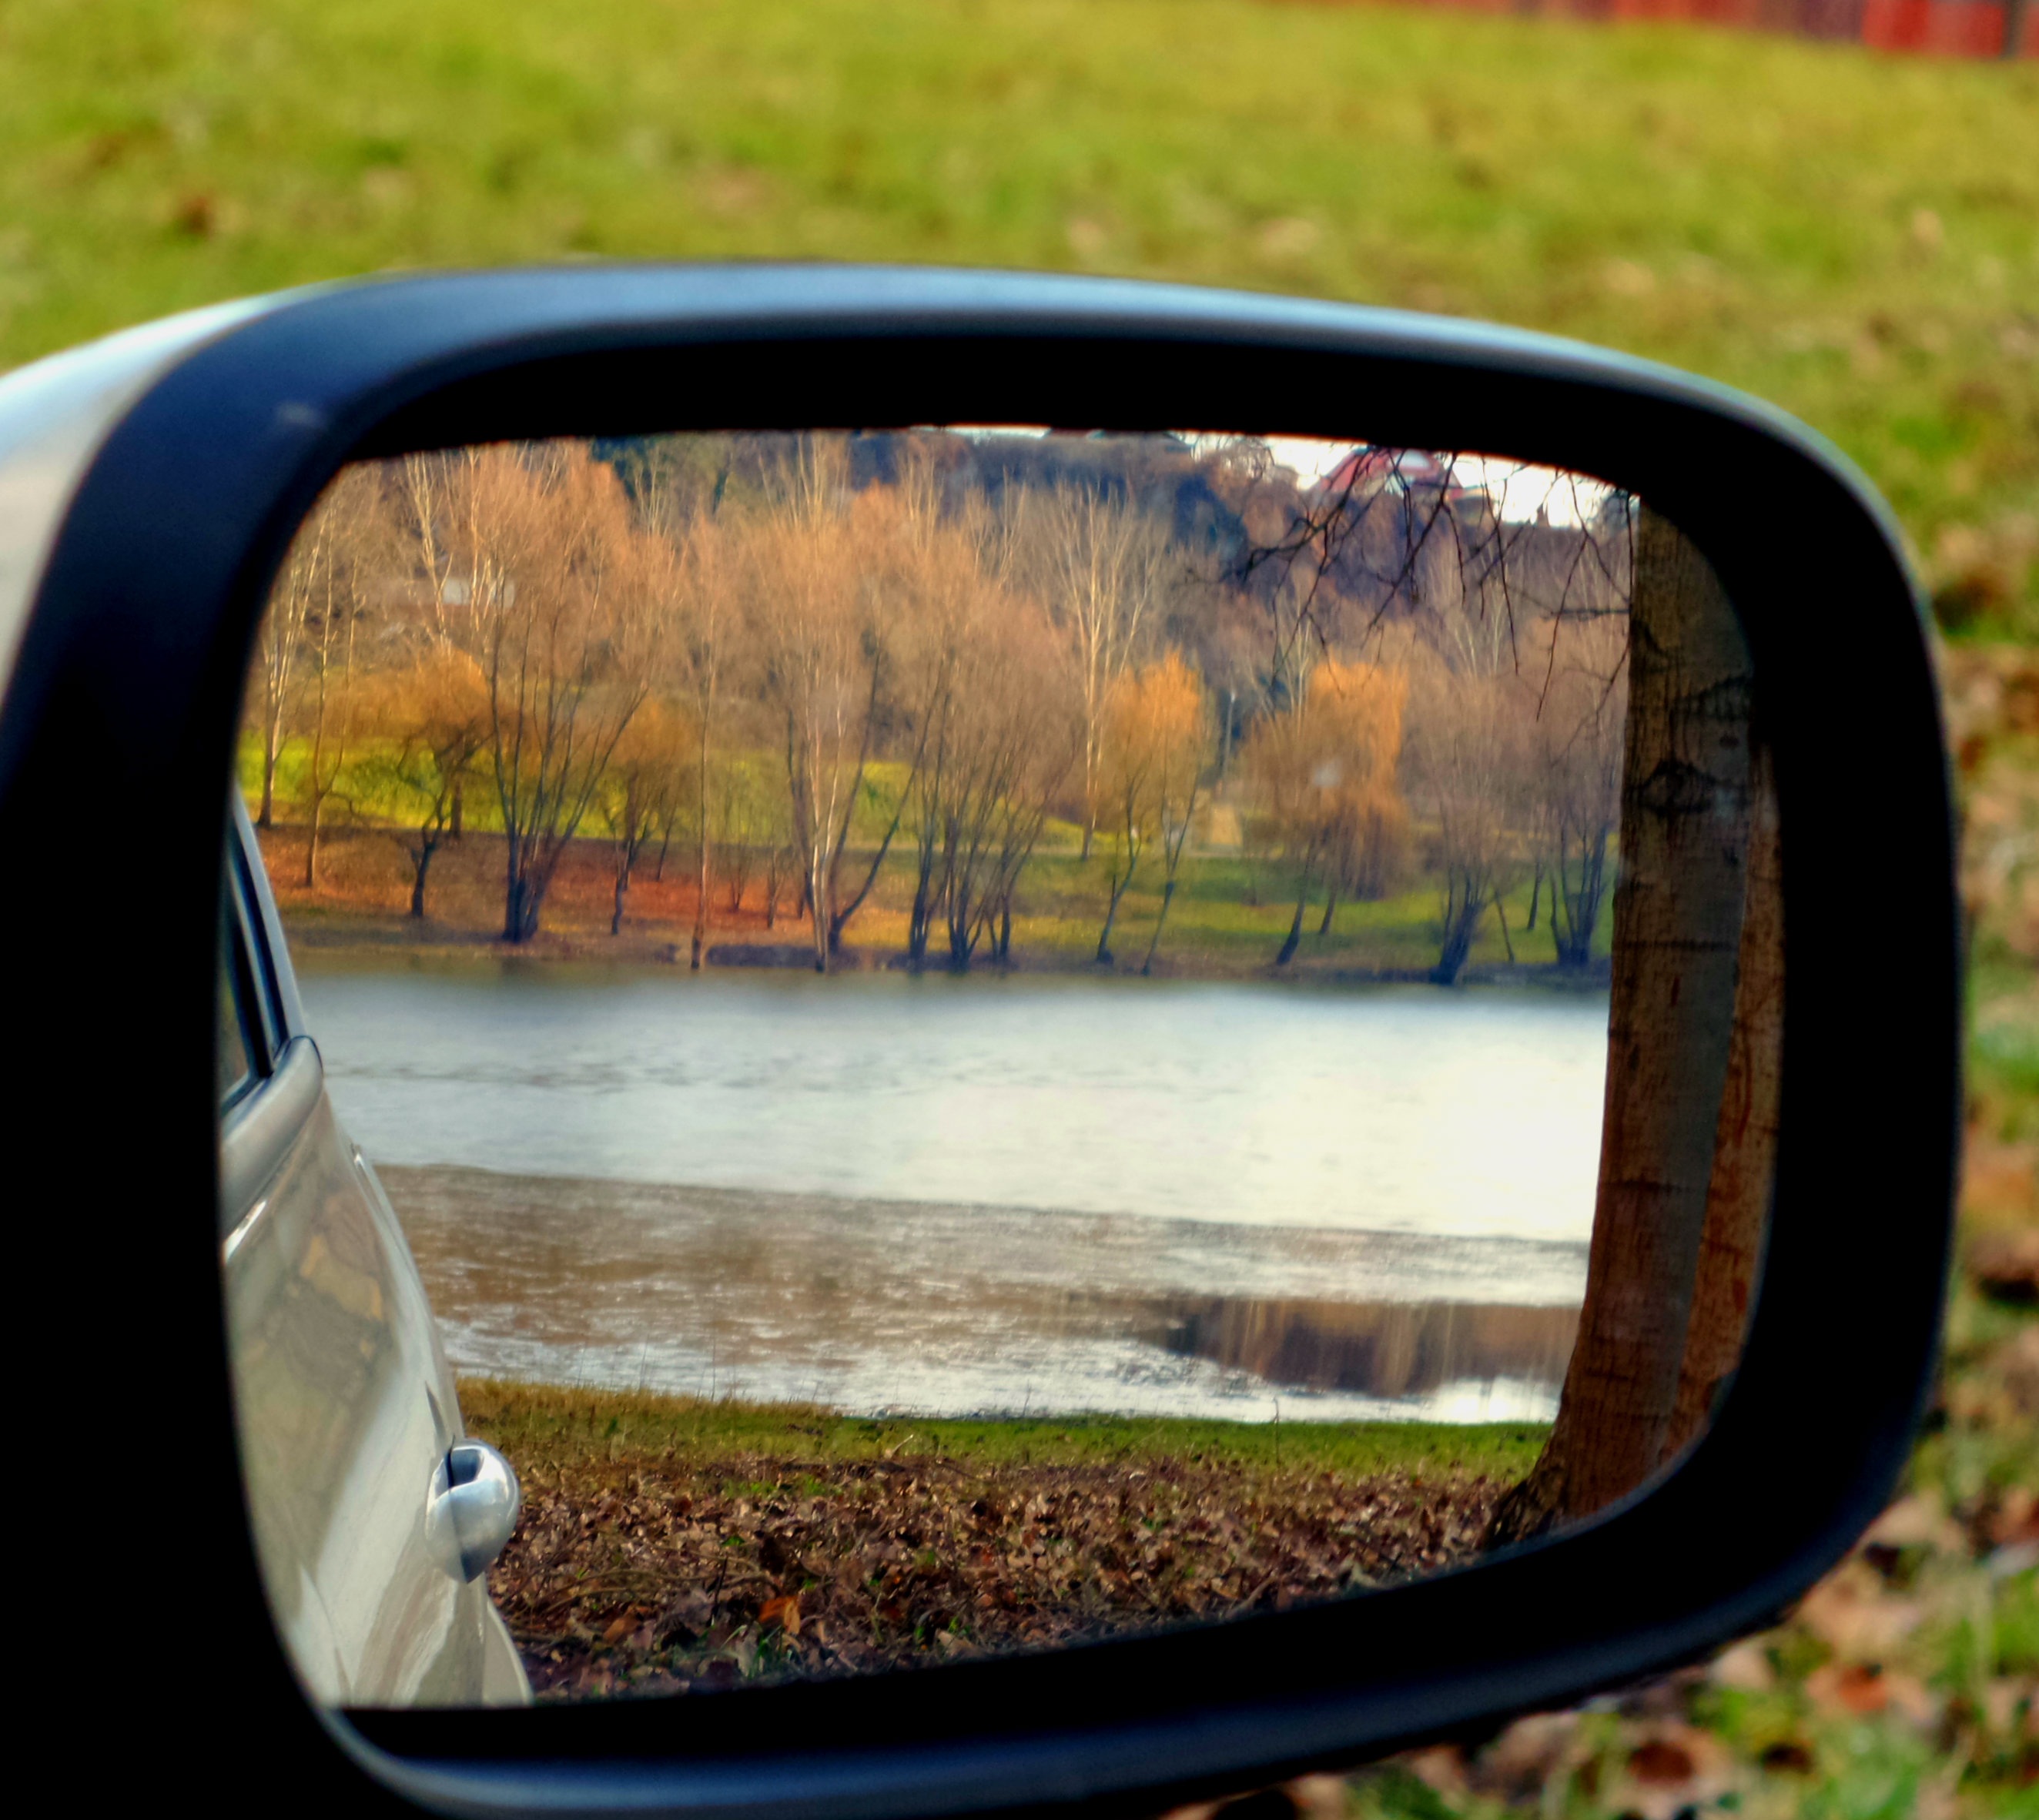
water, winter, photography, wheel, window, driving, green, reflection, vehicle, bumper, rear view mirror, automotive exterior, automotive mirror, flashback